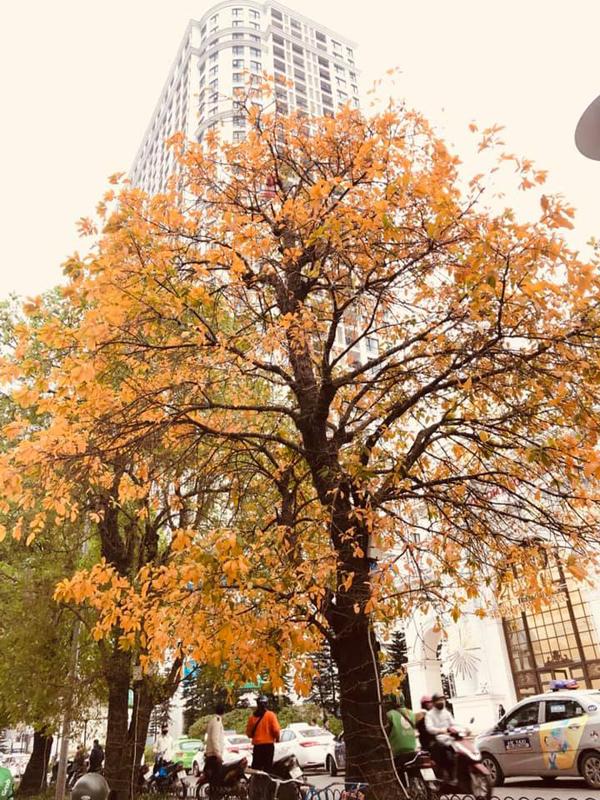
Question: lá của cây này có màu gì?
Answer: có màu vàng